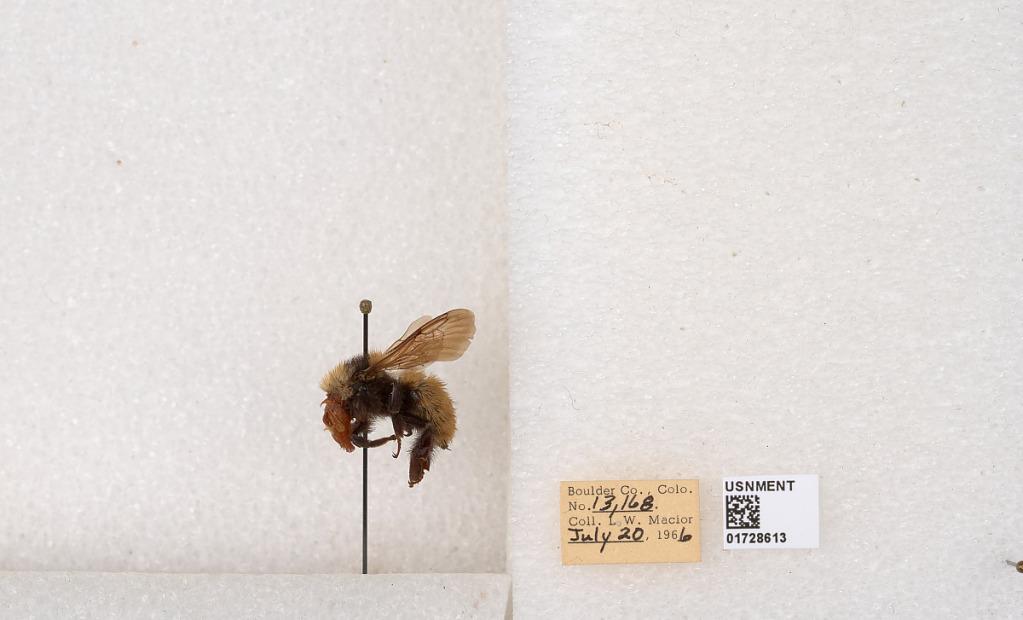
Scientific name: Bombus appositus Cresson
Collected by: L. Macior
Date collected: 1966-7-20
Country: United States
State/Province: Colorado
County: Boulder
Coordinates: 40.0925, -105.358